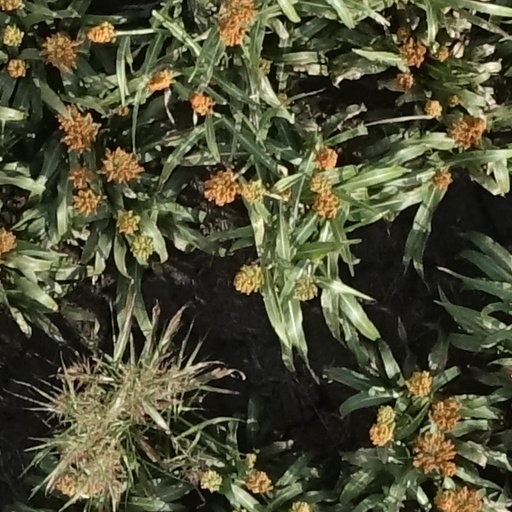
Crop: sorghum